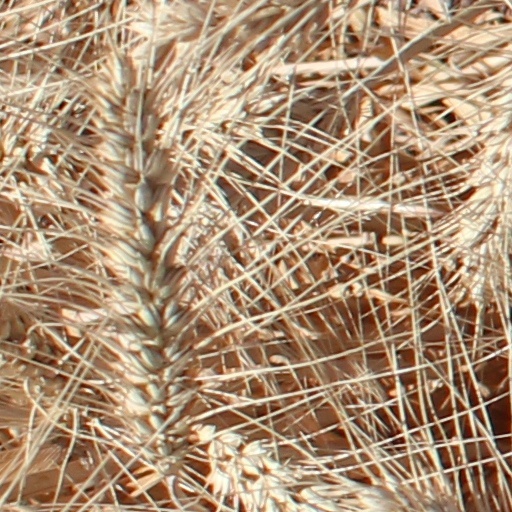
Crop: wheat